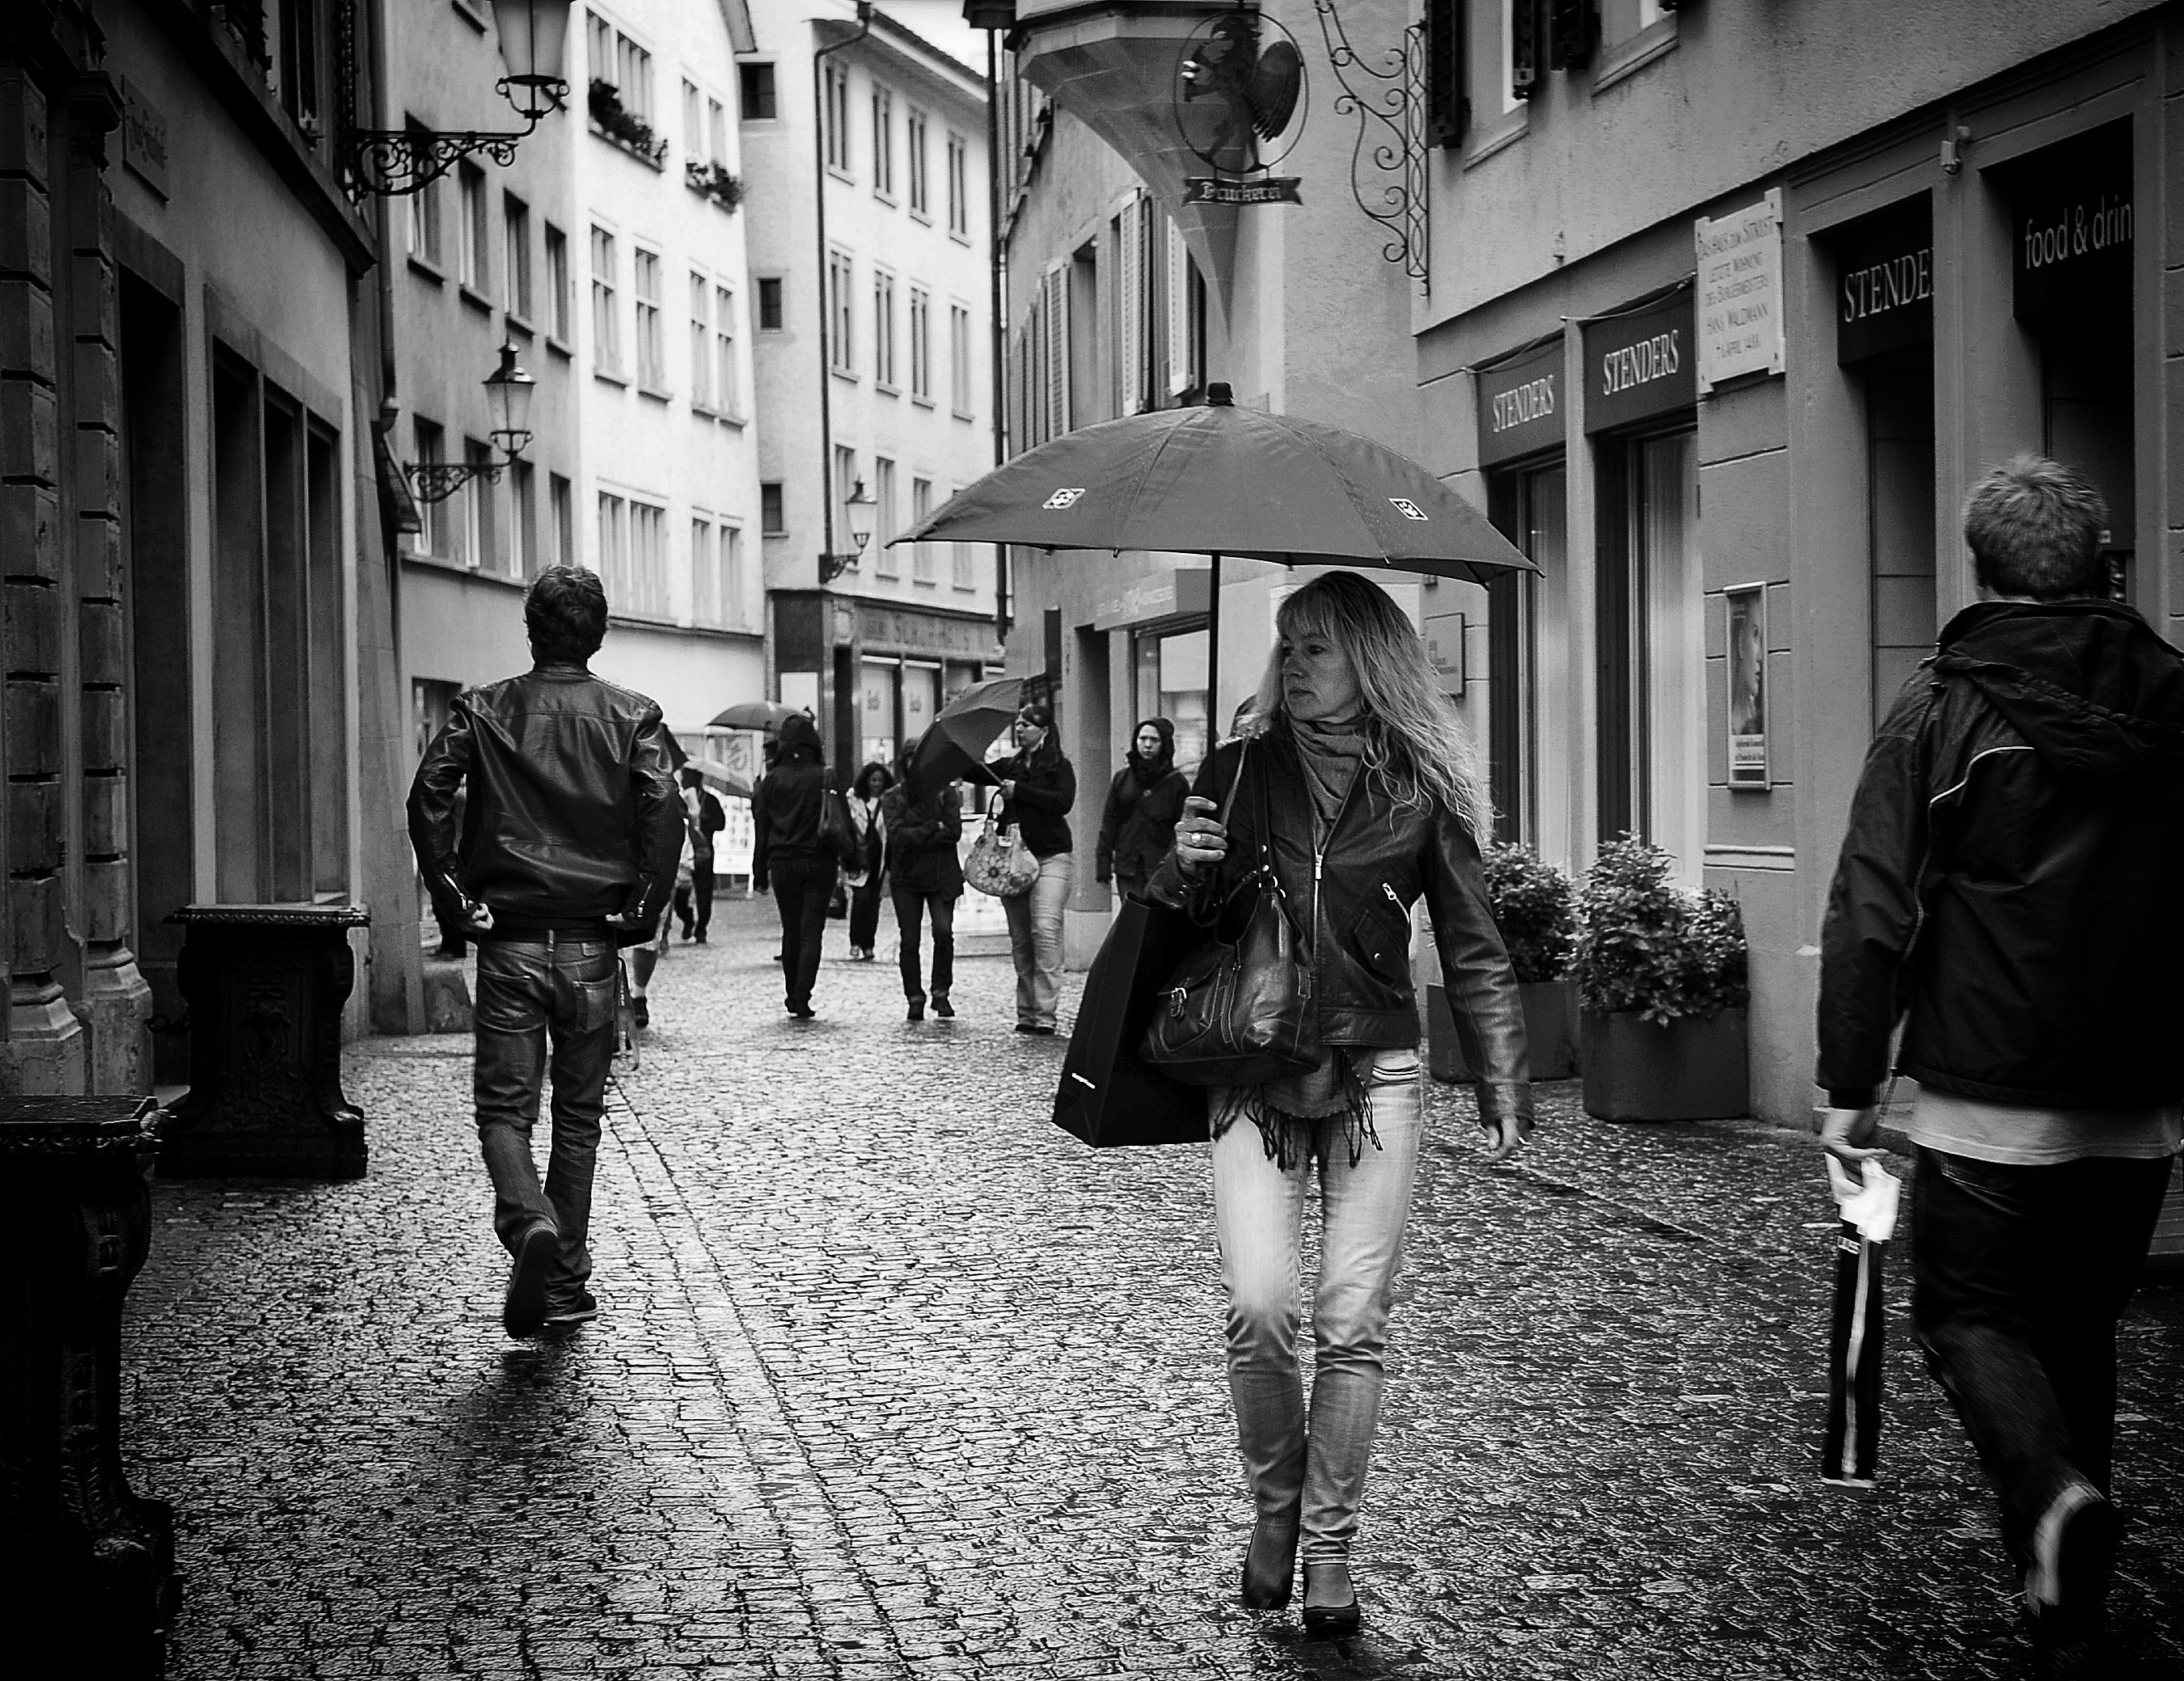
pedestrian, winter, black and white, people, road, white, street, photography, rain, urban, umbrella, fashion, clothing, black, monochrome, streetphotography, bw, candid, infrastructure, swiss, stadt, photograph, snapshot, streetart, schweiz, switzerland, strasse, zurich, streetphoto, stphotographia, streetscene, strassenszene, strassenfotografie, streetlife, streetpix, thomas8047, streetphotographer, 175528, zurichstreet, nikond300s, streetartz ri, zuri, monochrome photography, film noir, nonbuilding structure